The Equation of Love and Death

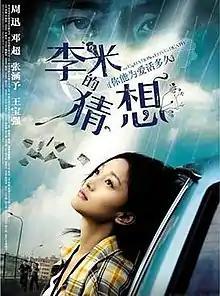
Promotional poster

The Equation of Love and Death is a 2008 Chinese drama film written and directed by Cao Baoping and starring Zhou Xun. It tells the story of Li Mi (played by Zhou Xun), a Kunming cab driver who longs for the day she can be reunited with her missing boyfriend. After a case of mistaken identity, a kidnapping, and a threat of extortion, Li Mi's dream may be on the cusp of becoming a reality.